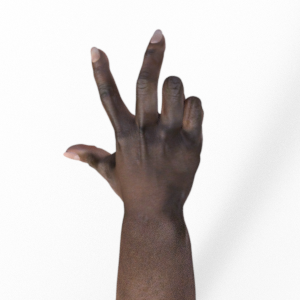
Label: scissors